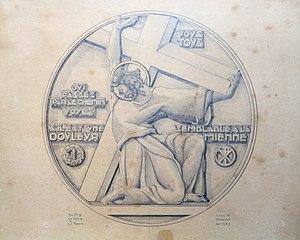
Andre Galtie medal design (1929) in pencil
André Léon Galtié, est un médailleur français, né le 26 février 1908 à Toulouse et mort le 4 août 1983 à Briançon.